Sonic Boom: Rise of Lyric

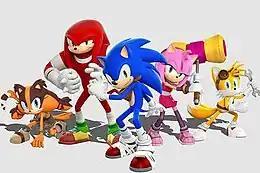
"Sonic Boom" features re-designed characters for Western audiences. From left to right: Sticks (new character), Knuckles, Sonic, Amy and Tails

While pursuing Doctor Eggman, Sonic, Tails, Knuckles, and Amy discover an ancient tomb with carvings of Sonic and Tails on the entrance. Though Amy stops him from opening the door, when Metal Sonic ambushes them, he opens the door and they escape. Inside, they encounter Lyric, an armored rattlesnake and the last surviving member of the Ancients. Lyric recognizes Sonic from the events of one thousand years ago and captures them, but Tails deactivates their restraints and turns them into Enerbeams for them to use.